John Miller (New Zealand politician)

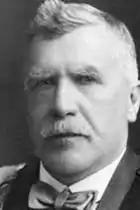

John Miller (1869 – 20 September 1938) was a New Zealand politician and veterinarian. He served as Mayor of Invercargill from 1927 to 1929 and from 1931 until his death in 1938.